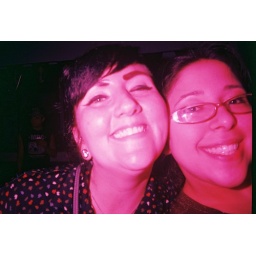
Sam and Jenny sittin in a tree or pink lighting watchin the boys